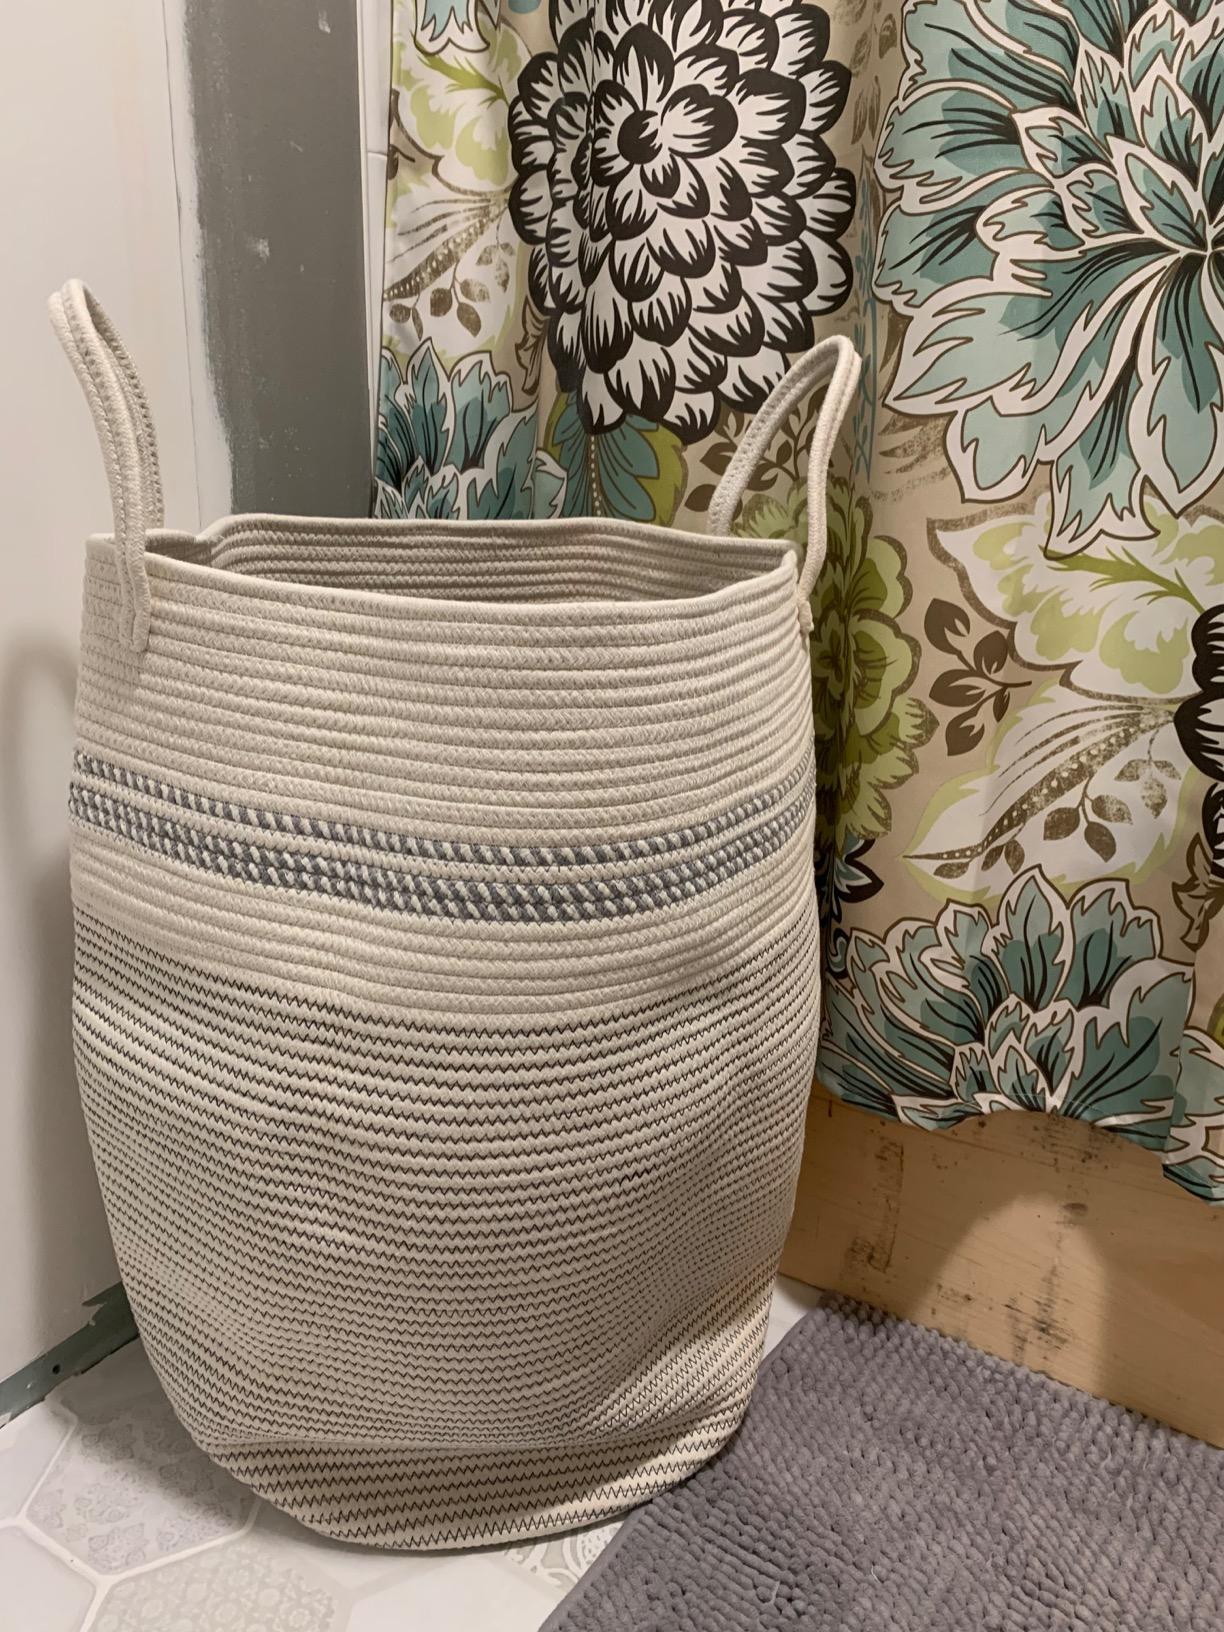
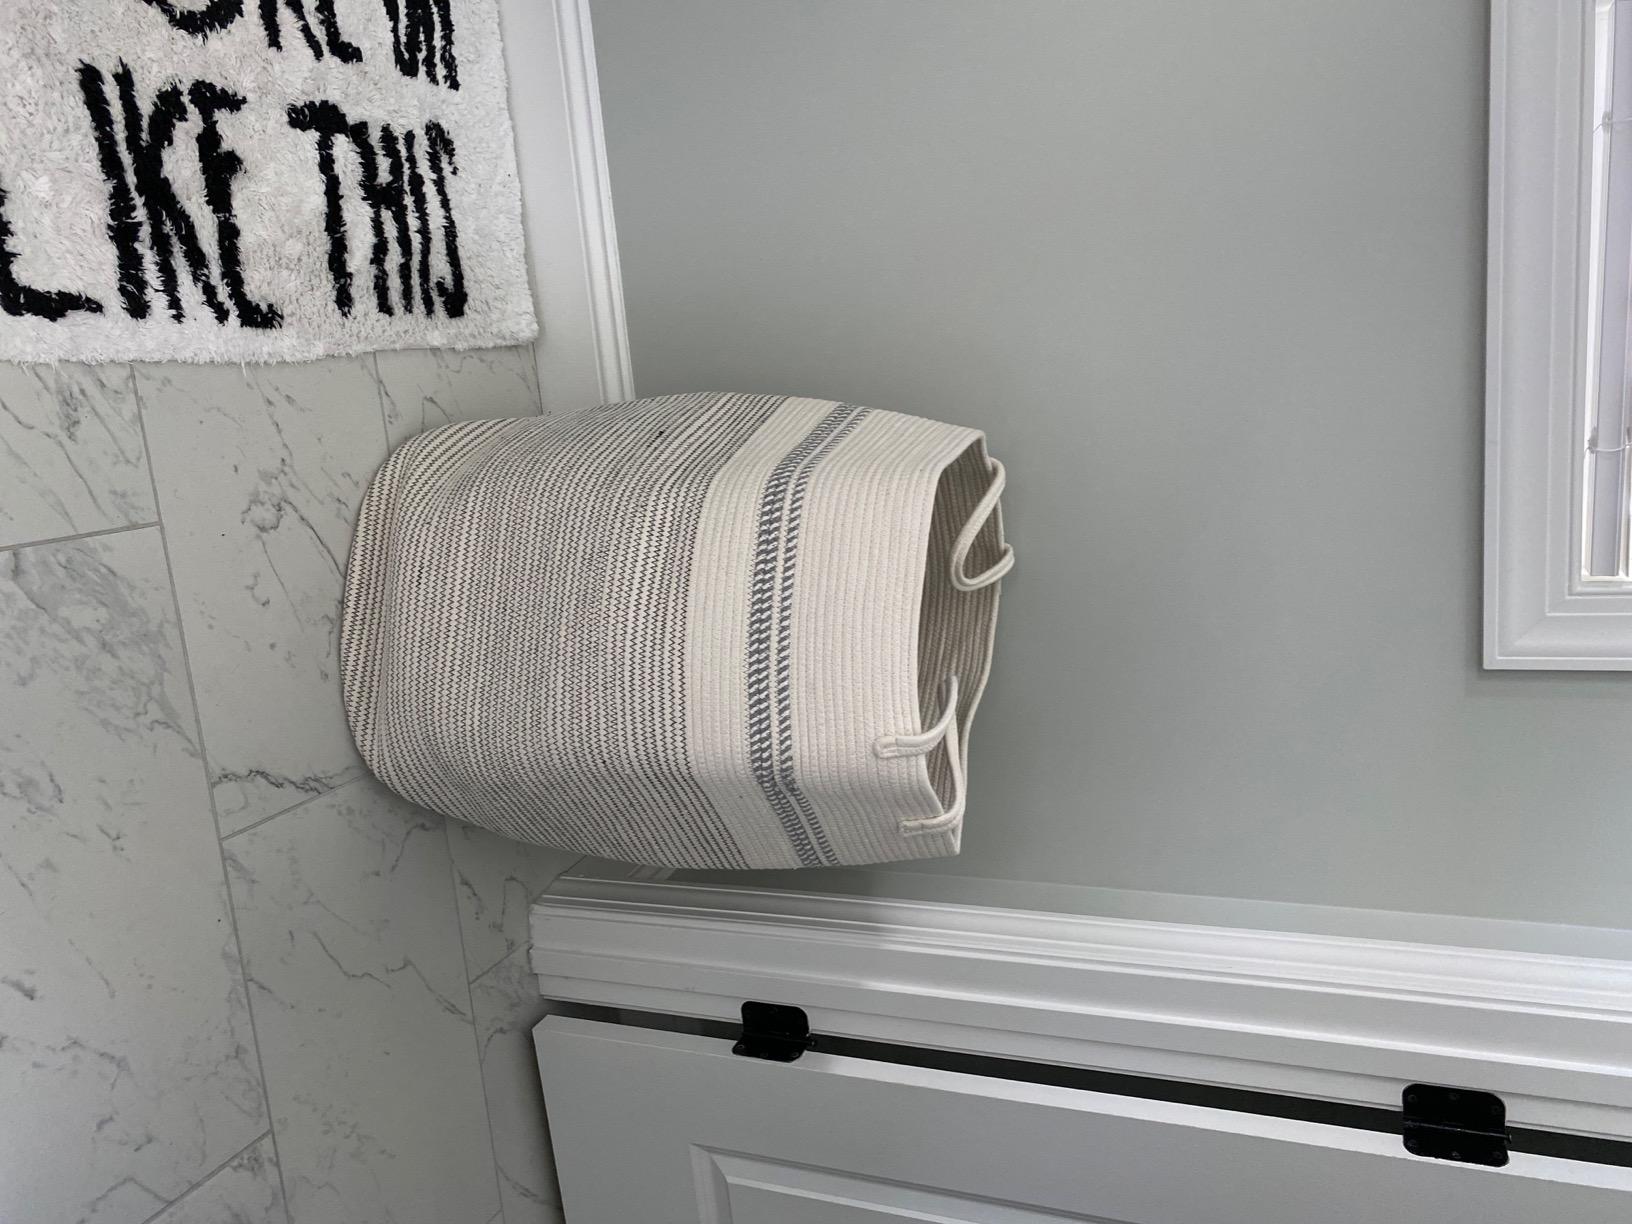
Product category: items_hamper
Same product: yes